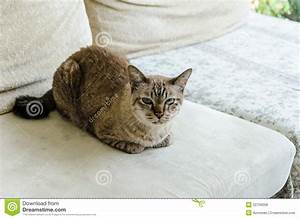
Label: cat